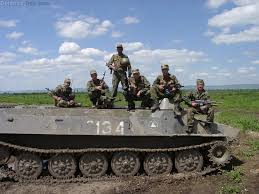
Label: MT_LB